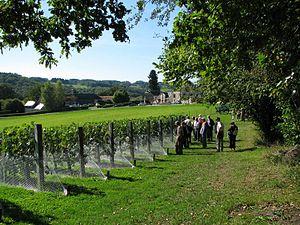
Les vignes de l'association La Vinéria - Soudaine Lavinadière
Le Limousin est une ancienne région viticole française, dont la production est désormais très limitée, anecdotique, ravagée aux XIXᵉ et XXᵉ siècles par les épidémies et l'exode rural, à l'instar du vignoble de Normandie.
Soudaine-Lavinadière est une commune française située dans le département de la Corrèze en région Nouvelle-Aquitaine.